Montreal International Jazz Festival

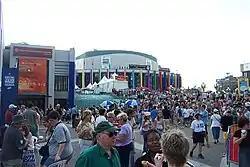
Festival International de Jazz de Montréal

Established in 1982, the Concours de Jazz is an annual competition held at the Montreal International Jazz Festival. The competition takes place between Canadian groups performing original music, and is part of the festival's outdoor program. Throughout its history the prize has been awarded to many of Canada's most prominent jazz musicians.